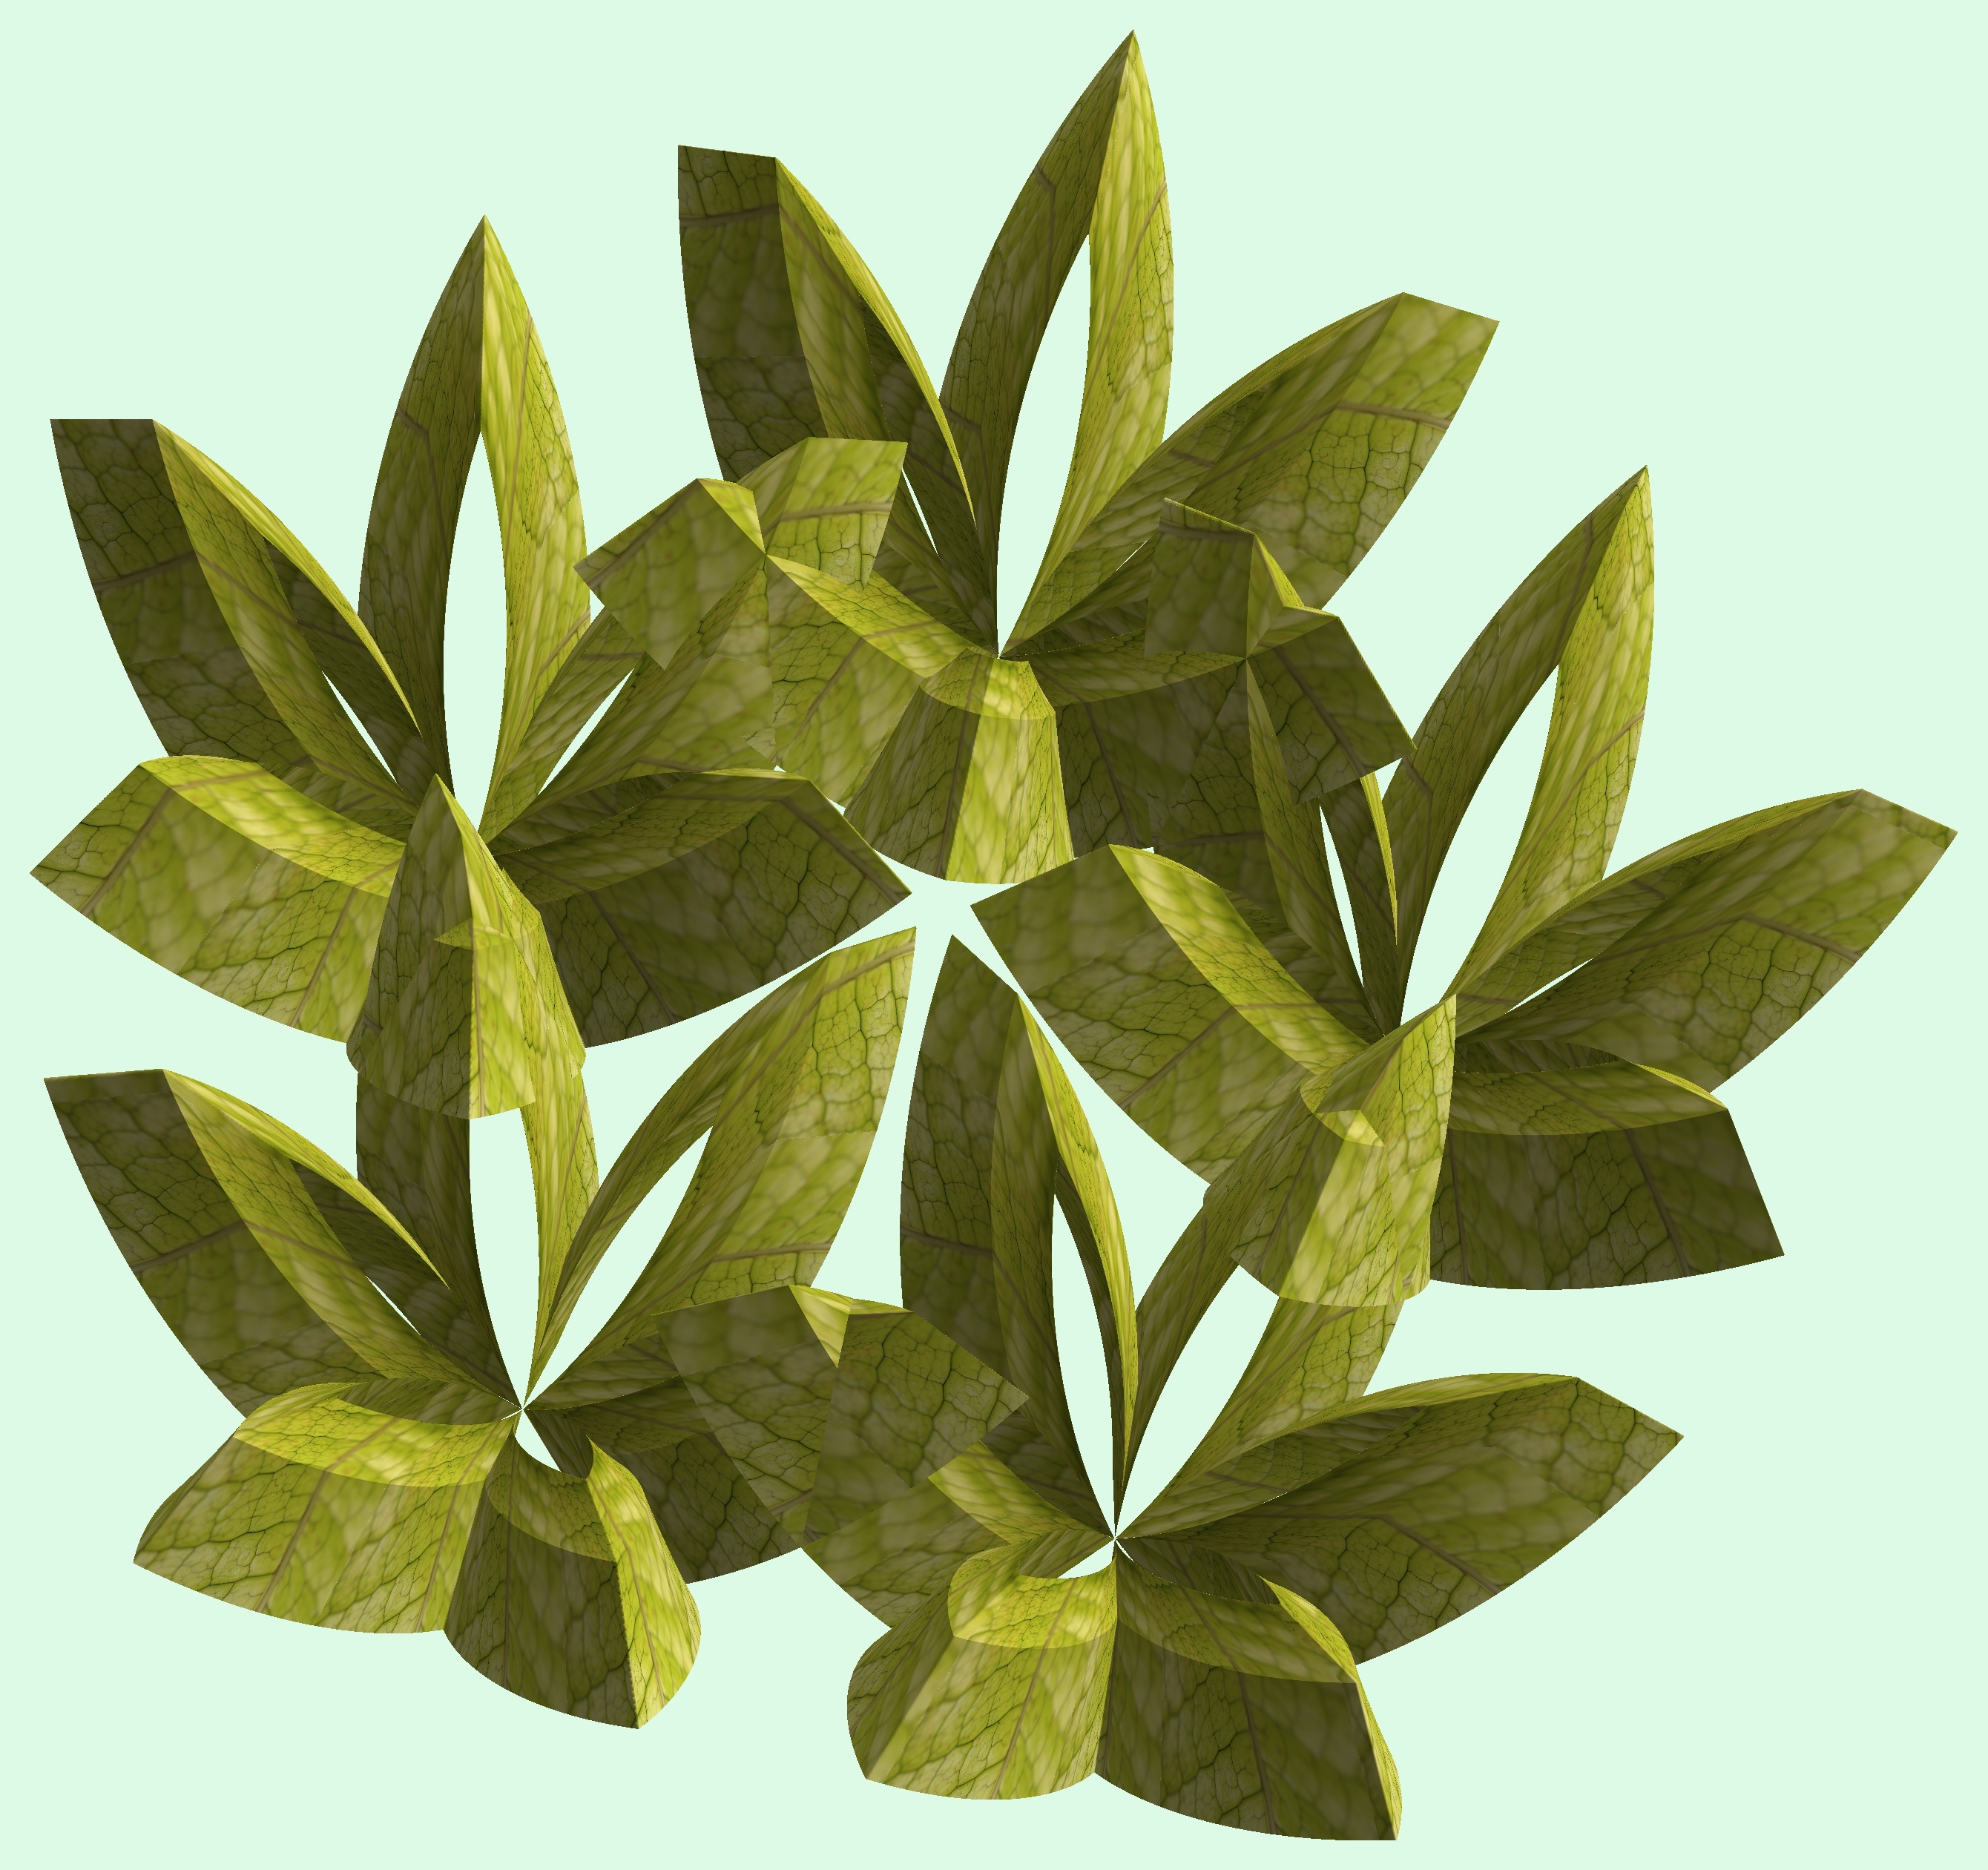
tree, branch, structure, plant, texture, leaf, flower, pattern, food, produce, botany, figure, design, symmetry, 3d, graphic, 5, 4, torus, mathematica, cg, parametricplot3d, code, program, algorithm, abstruct, mapping, flowering plant, woody plant, land plant